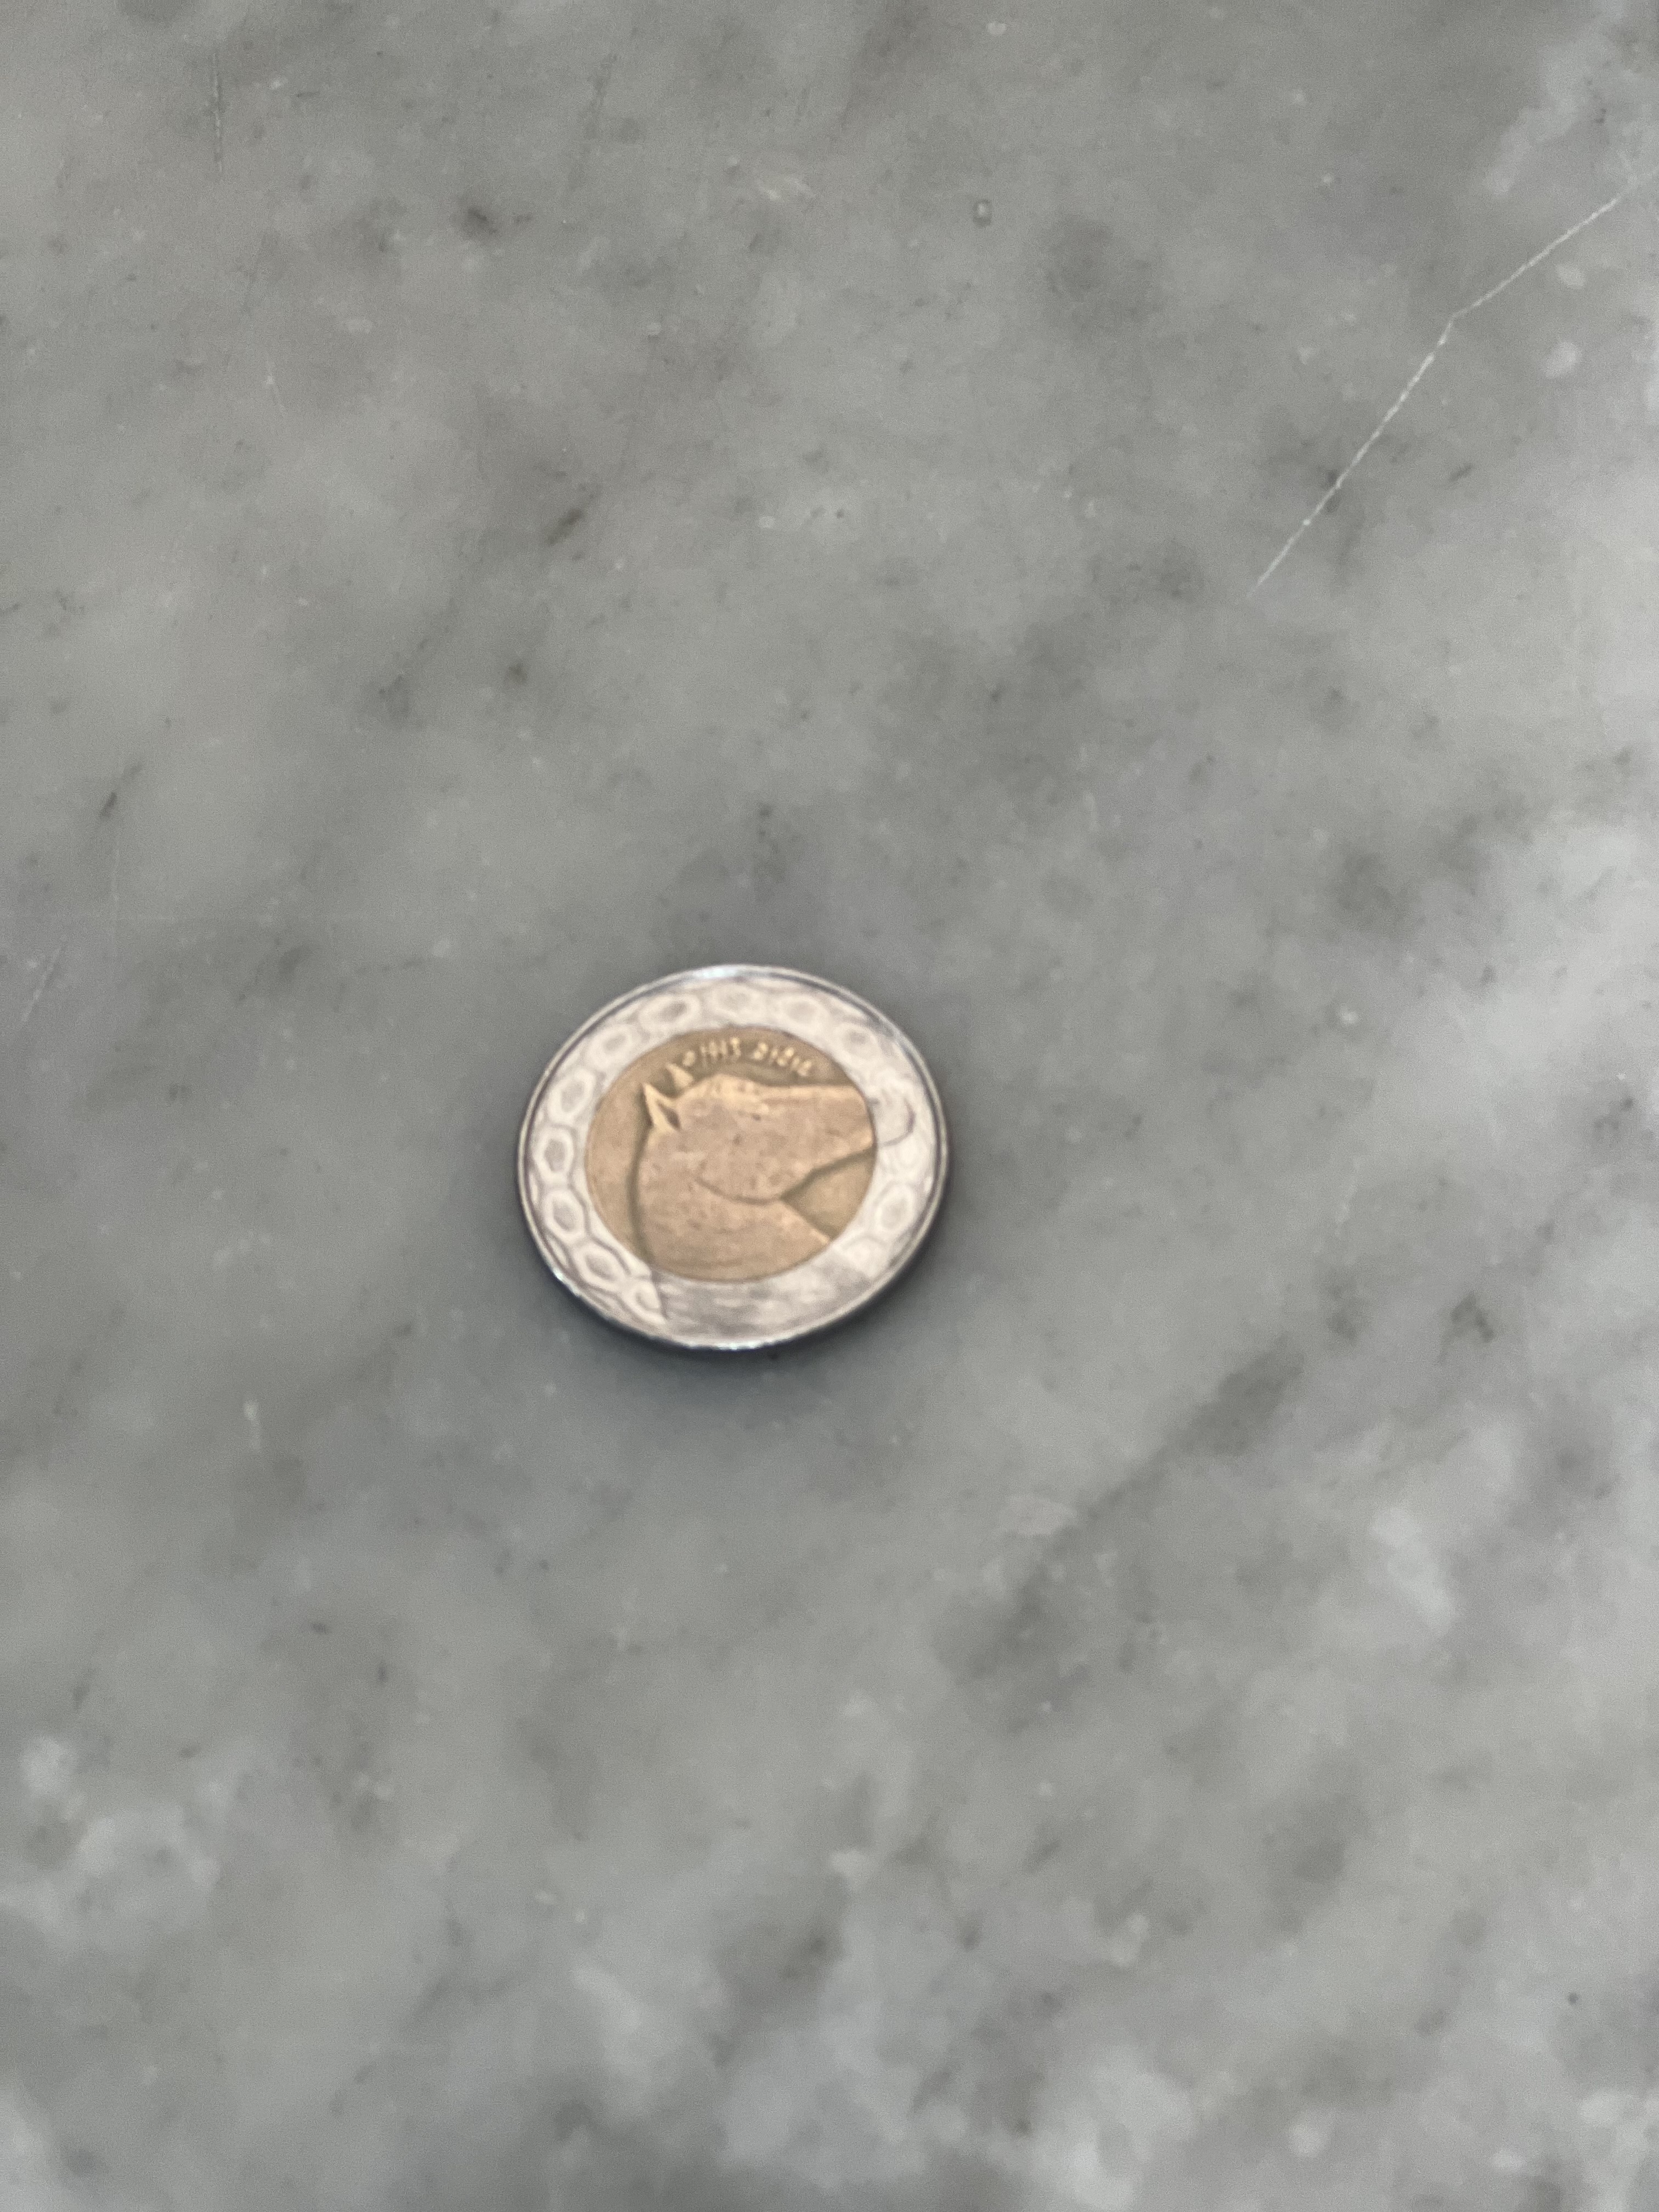
Denomination: 100DZDP